Rhine knee

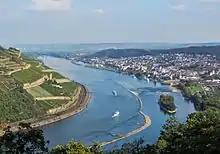
Bingen Hole

The Upper Rhine again changes its flow direction from west to north at another bend near the German town of Bingen and the mouth of the Nahe tributary. Coming here from the city of Mainz, parallel to the crest of the Rhenish Massif, the turn to the north at Bingen marks the opening of a water gap between the Hunsrück mountain range in the west and the Taunus in the east, stretching up to Koblenz in the north and separating the Upper from the Middle Rhine.